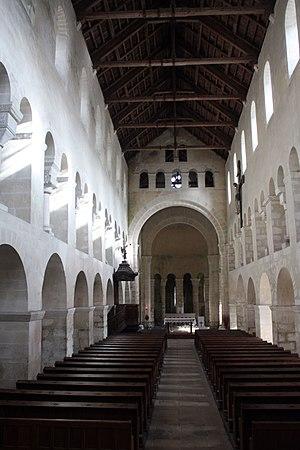
L'église Saint-Étienne de Vignory est une église médiévale située dans le département français de la Haute-Marne. Elle a été construite en limite de la ville médiévale, près de la source miraculeuse Saint-Crépin.
L'architecture romane est le premier grand style créé au Moyen Âge en Europe après le déclin de la civilisation gréco-romaine. Son développement est pleinement établi vers 1060 mais les premiers signes de mutation sont différents suivant les régions et il n'y a pas de consensus sur une date des débuts qui vont du VIᵉ au XIᵉ siècle. L'architecture gothique est le style qui lui succède progressivement à partir du XIIe siècle.Le dynamisme monastique, de profondes aspirations religieuses et morales, la spiritualité des routes de pèlerinages dans une Europe rendue à la paix président à la naissance de l'art roman et contribuent à en faire un style vraiment neuf et doué d'une profonde originalité. La volonté de libérer l'Église de la tutelle de pouvoirs séculiers, les croisades, la reconquête chrétienne en Espagne avec l'effondrement du califat de Cordoue, la disparition du mécénat royal ou princier font de l'art roman l'art de toute la chrétienté médiévale.